Trams in Vinnytsia

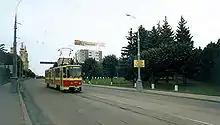
Prior to 2007 Czech-made Tatra trams were dominating in Vinnytsia

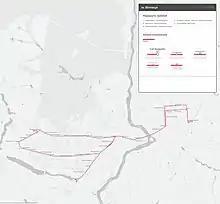
System map (2014)

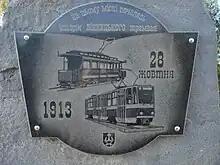
A token, commemorating Vinnytsia Tram

The Vinnytsia Tramway (translit.: "Vinnytskyi Tramvai") network is the part of the public transportation system that since 1913 serves Vinnytsia, the administrative center of the Vinnytsia Oblast, Ukraine. The tram system has a narrow rail gauge of that only exists in Ukraine in the cities of Lviv, Zhytomyr and Yevpatoria, as well as Vinnytsia. The system currently consists of 21.2 km of tracks.